Trams in Freiburg im Breisgau

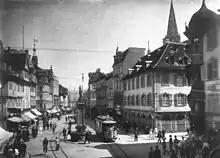

The 15-minute trip to Günterstal was inadequate for the high demand on this service, so the operating company installed two additional passing points at Waldhüterhaus on Schauinslandstraße and at Günterstaler Kreuz, which reduced the trip time to 10 minutes. In order to further increase capacity on this route, three more summer trams were put into operation in the same year, and the first extensions were installed. At the beginning of the summer schedule in 1905, Alter Messplatz, also called Bleicheweg, was added to the loop at Stadthalle—the first terminal loop in Freiburg. The terminus station was Waldsee, named after the waters in the recreation area of Möslepark.